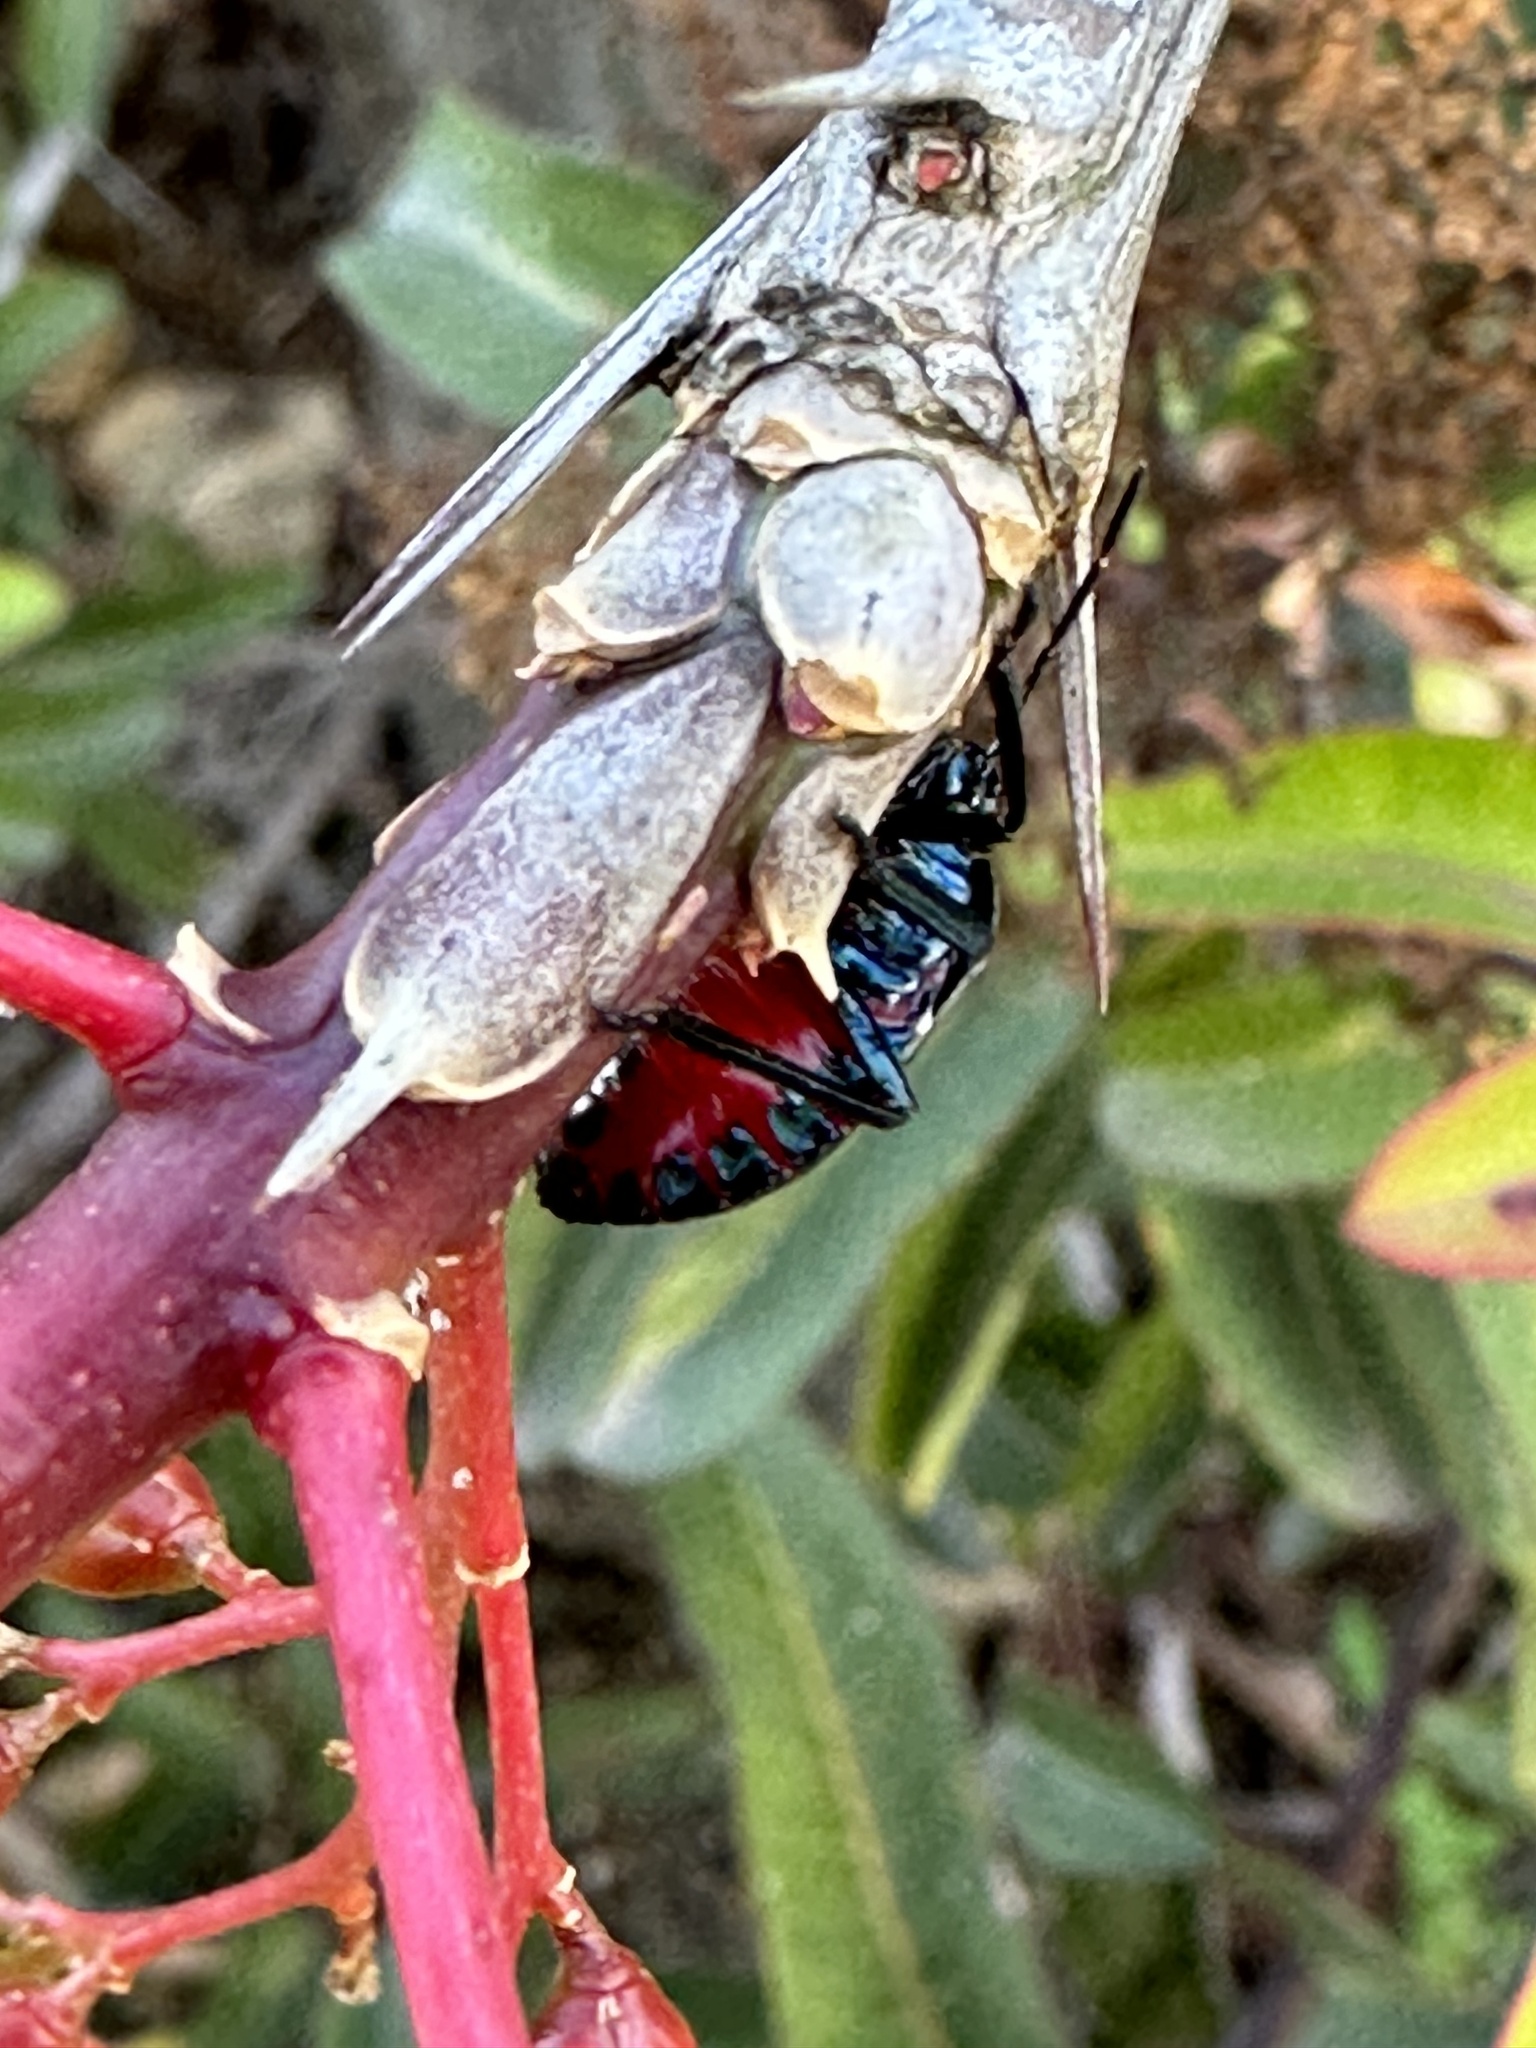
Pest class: stink_bug